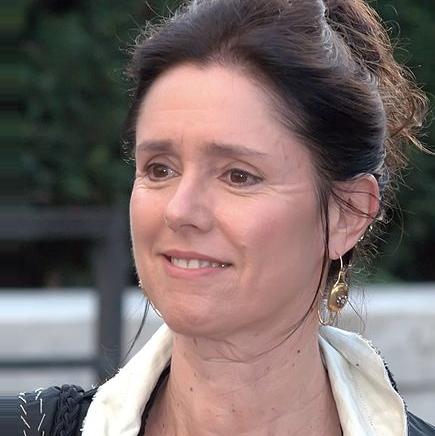
Age: 56